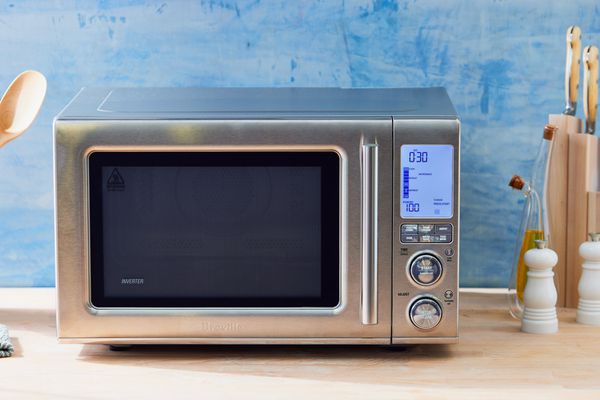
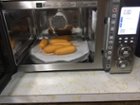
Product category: misc
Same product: yes